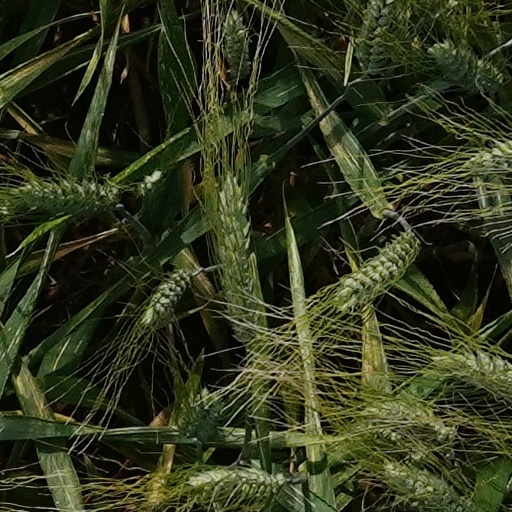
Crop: wheat